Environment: real
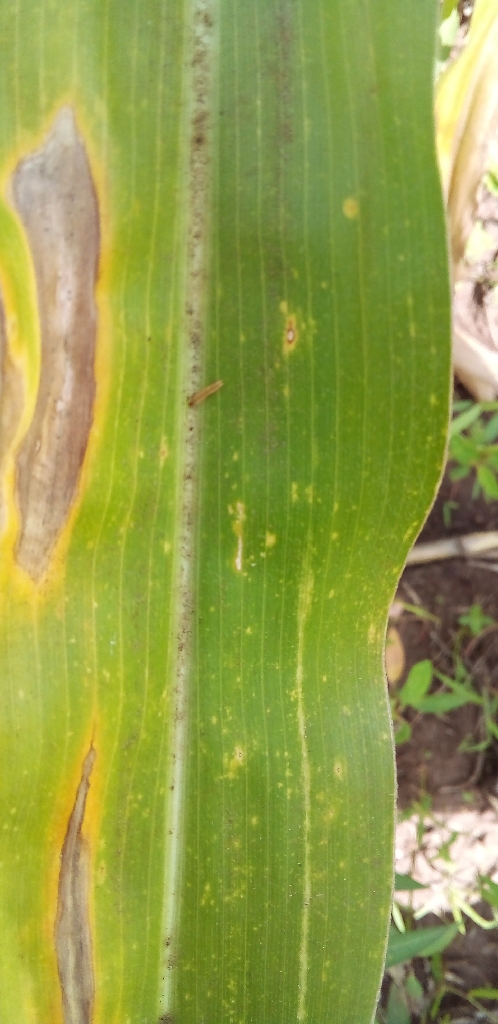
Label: northern_corn_leaf_blight